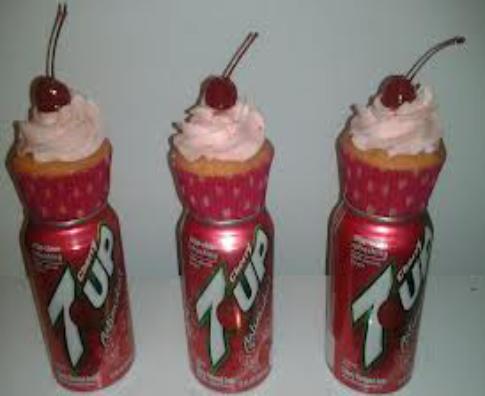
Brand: Cherry 7Up
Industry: Food